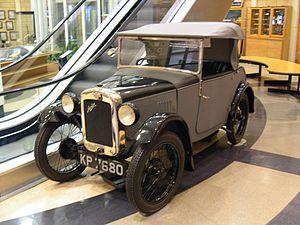
New Avon était un carrossier britannique.